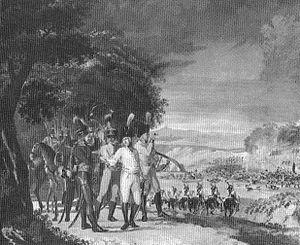
L'archiduc Charles et son état-major à la bataille d'Ostrach, 1799.
La bataille d'Ostrach se déroule les 20 et 21 mars 1799 pendant les guerres de la Deuxième Coalition. L'armée autrichienne de l'archiduc Charles y vainc l'armée française du Danube sous les ordres du général Jourdan.
Le 4ᵉ régiment d'infanterie impérial Hoch- und Deutschmeister est un régiment d'infanterie du Saint-Empire resté, après 1804, au service de l'empire d'Autriche devenu en 1867 l'Empire austro-hongrois. Il a combattu dans les différentes guerres de la monarchie de Habsbourg.